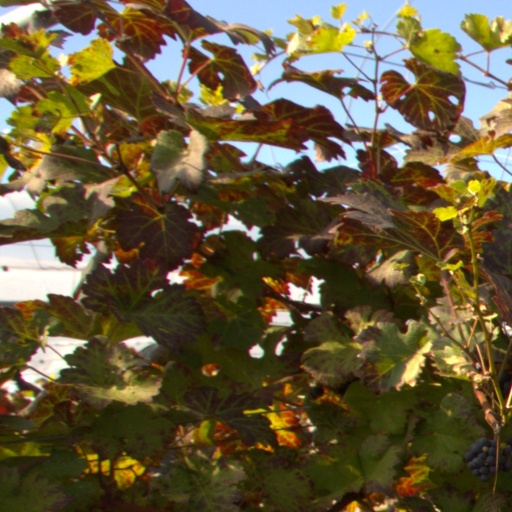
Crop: grape